Belle Isle, Leeds

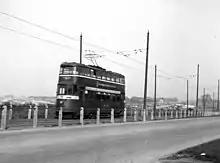
Belle Isle had its own tram link to the city centre which in 1949 was linked to the Middleton arm, creating a circular tramway largely segregated from other traffic.

In the late eighteenth century, Belle Isle was just a small hamlet for workers at a colliery opposite Middleton Woods, near the current site of Middleton colliery railway.